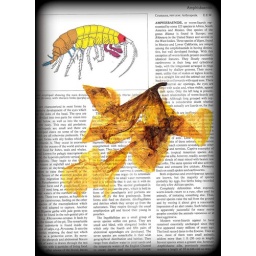
smooshed flower in book page